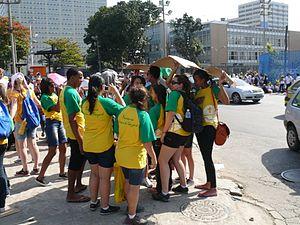
Les Journées Mondiales de la Jeunesse 2013 à Rio de Janeiro (Brésil).
Les Journées mondiales de la jeunesse 2013 étaient les 28ᵉ Journées mondiales de la jeunesse, organisées par l'Église catholique, qui se sont tenues à Rio de Janeiro au Brésil du 23 au 28 juillet 2013, tel qu'annoncé par le pape Benoît XVI à l'issue des JMJ 2011.